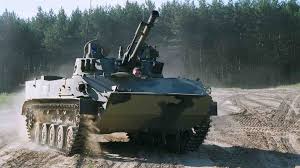
Label: BMD